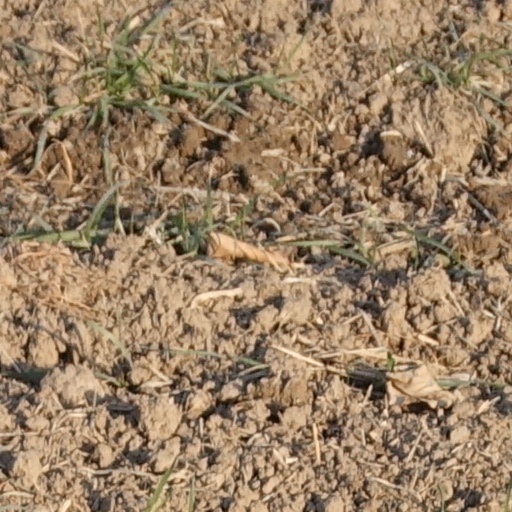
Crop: wheat